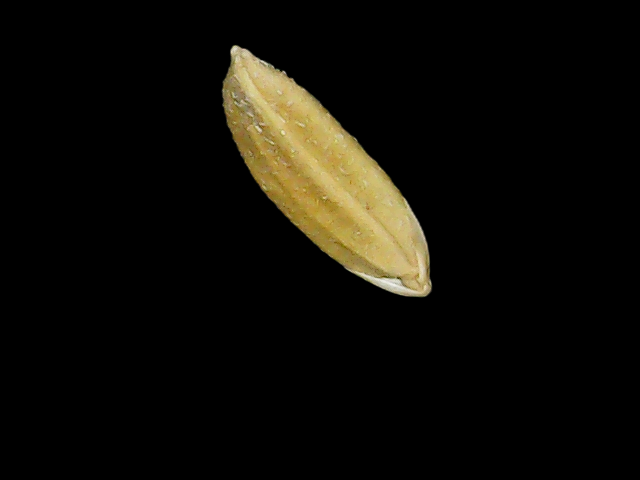
Rice variety: Bd95